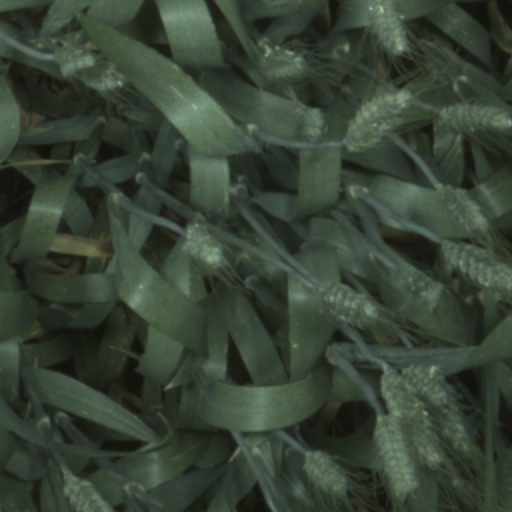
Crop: wheat